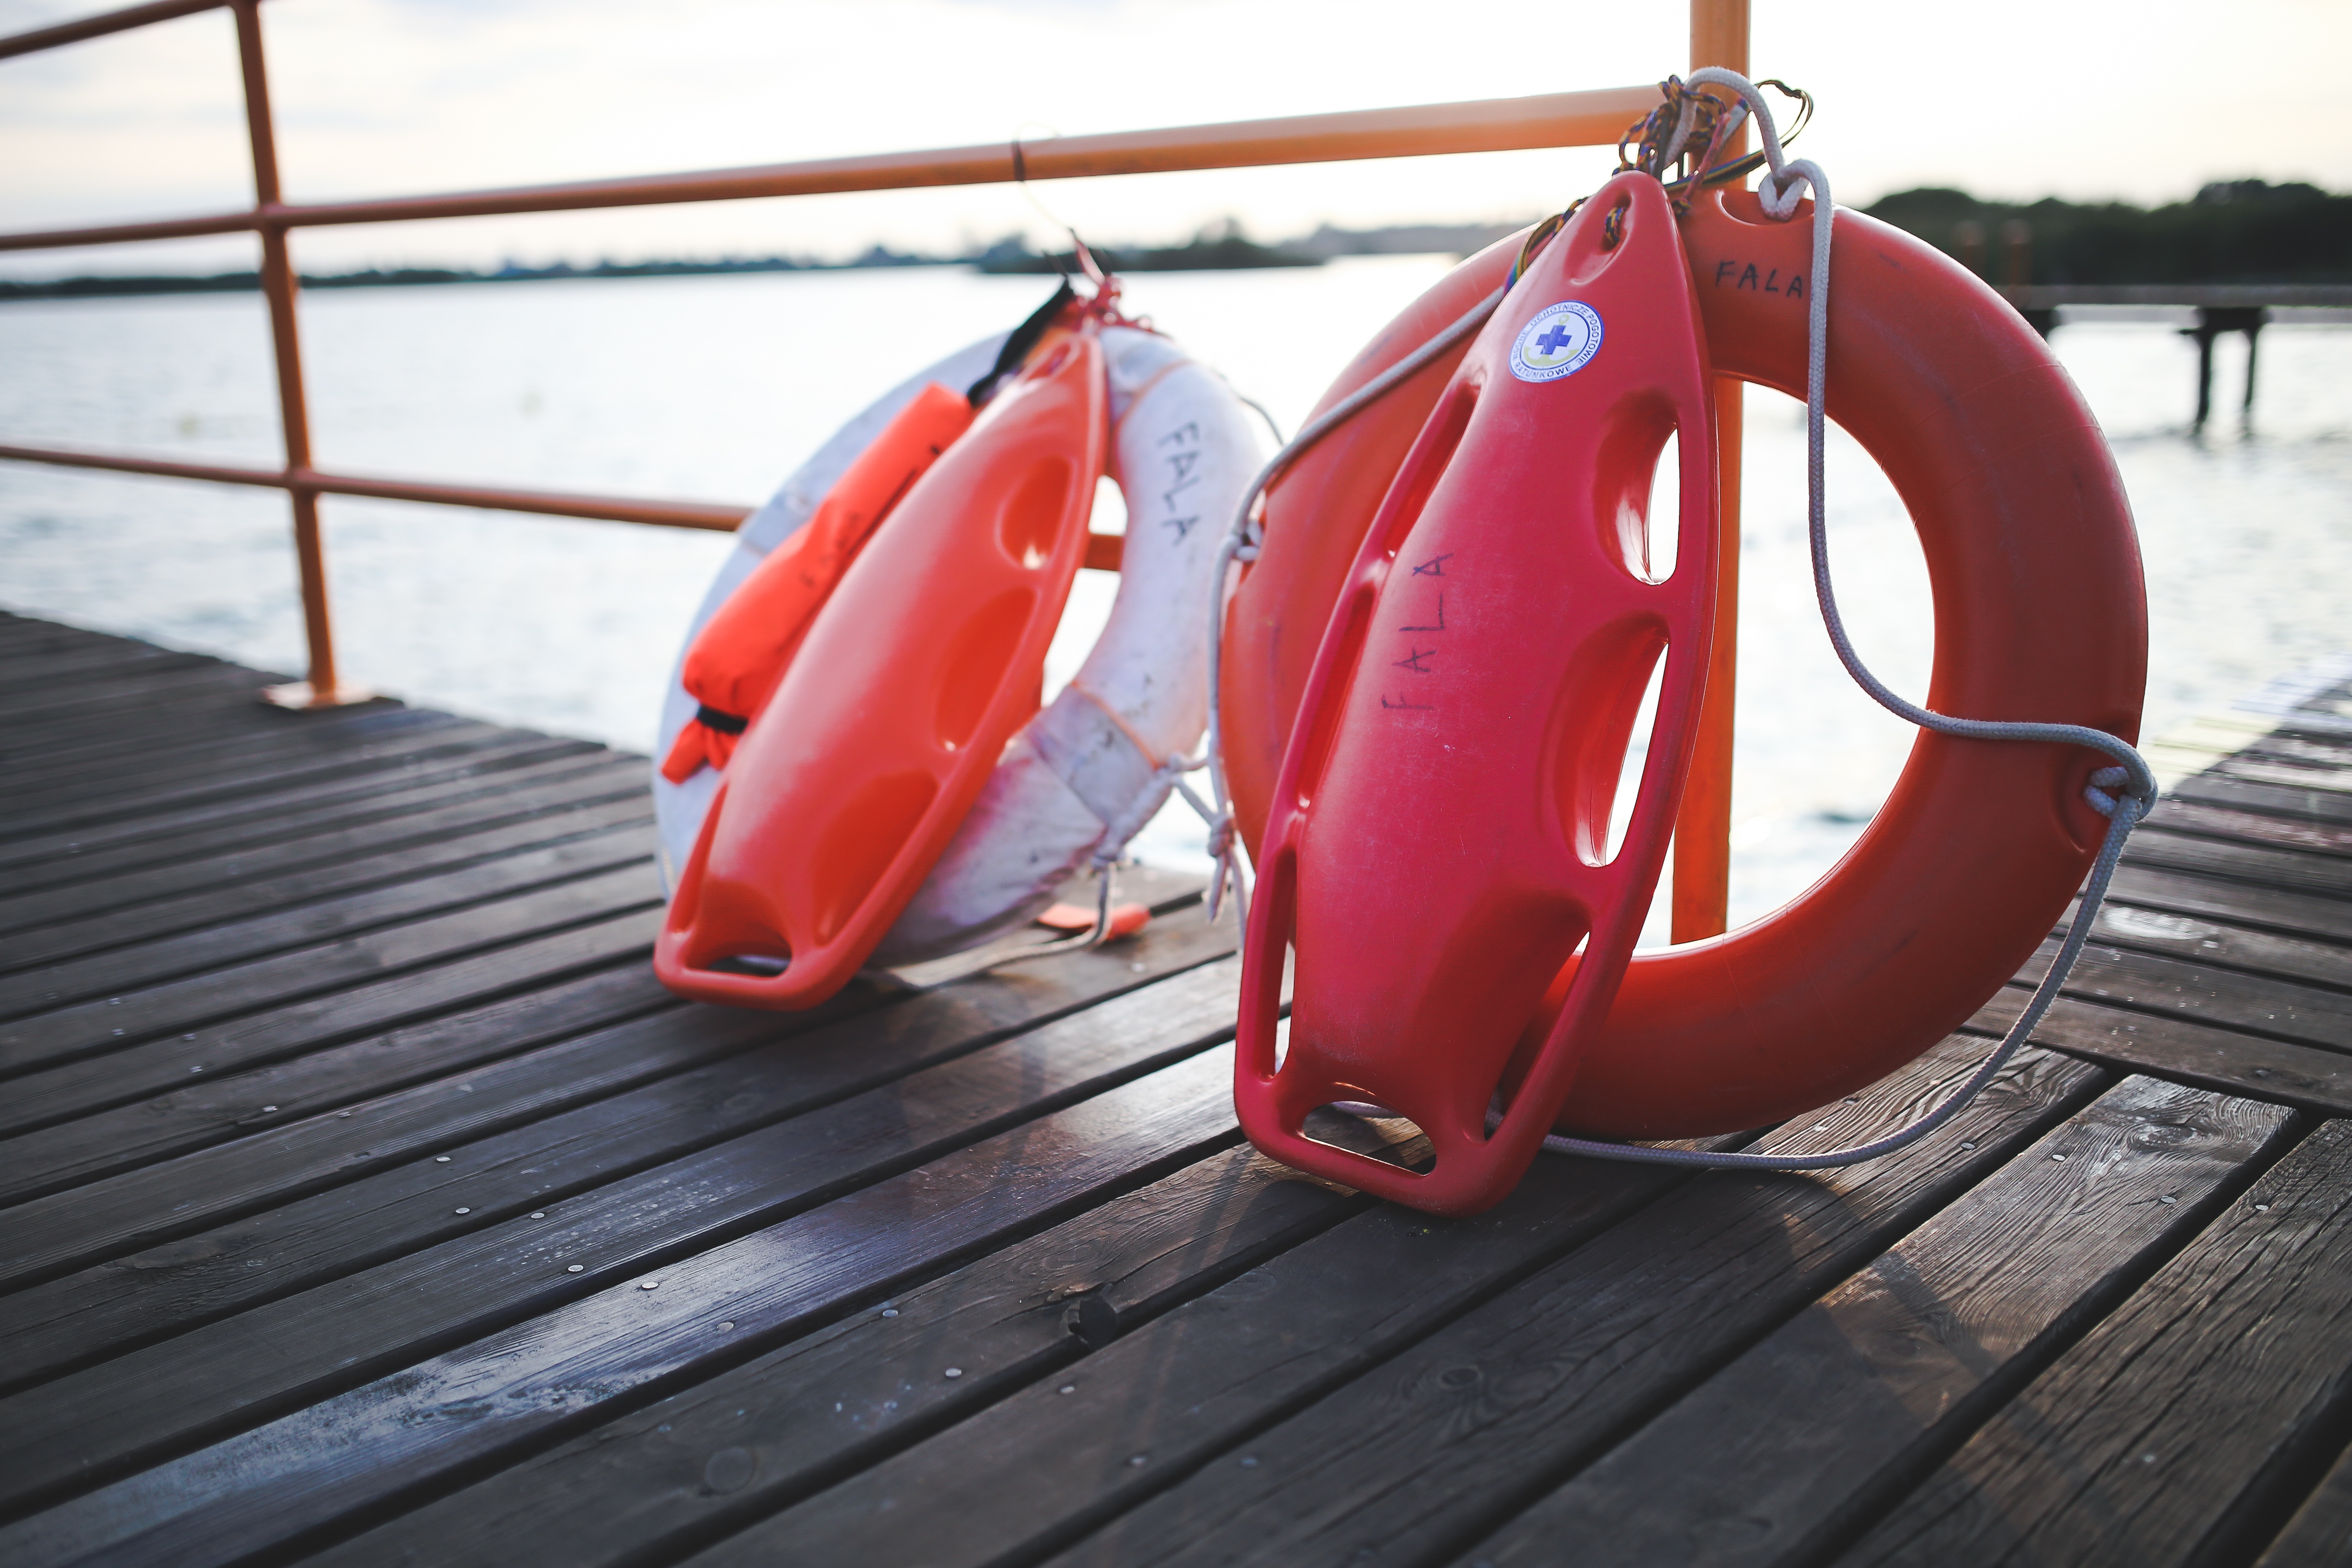
water, boat, lake, lifeguard, summer, vacation, red, vehicle, holiday, boating, safety, lifesaver, bouy, automotive exterior